Tolstoyan movement

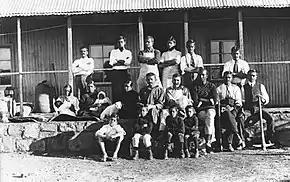
Mohandas K. (later Mahatma) Gandhi and other residents of Tolstoy Farm, 1910

They do not support or participate in the government which they consider immoral, violent and corrupt. Tolstoy rejected the state (as it only exists on the basis of physical force) and all institutions that are derived from it – the police, law courts and army. Thus, many now regard them as Christian anarchists. Historically, Tolstoy's ideas have had some influence on anarchist thought, specifically on anarcho-pacifism. They were also cited as an inspiration by Mahatma Gandhi in the formation of his own philosophy of nonviolence from both Jainism and Hinduism.